Alluvial Wall

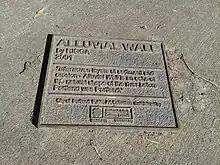
Plaque for the sculpture

The sculpture is made of mild steel, cast silicon bronze, cast iron and electric light, and measures , x x , . It was funded by the City of Portland Development Commission's Percent for Art program.